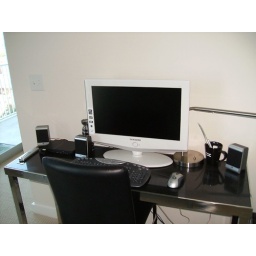
Computer/ TV desk in bedroom